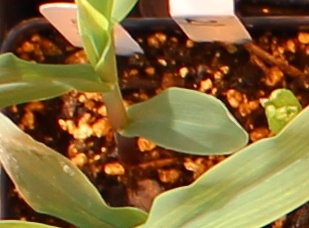
Label: Corn